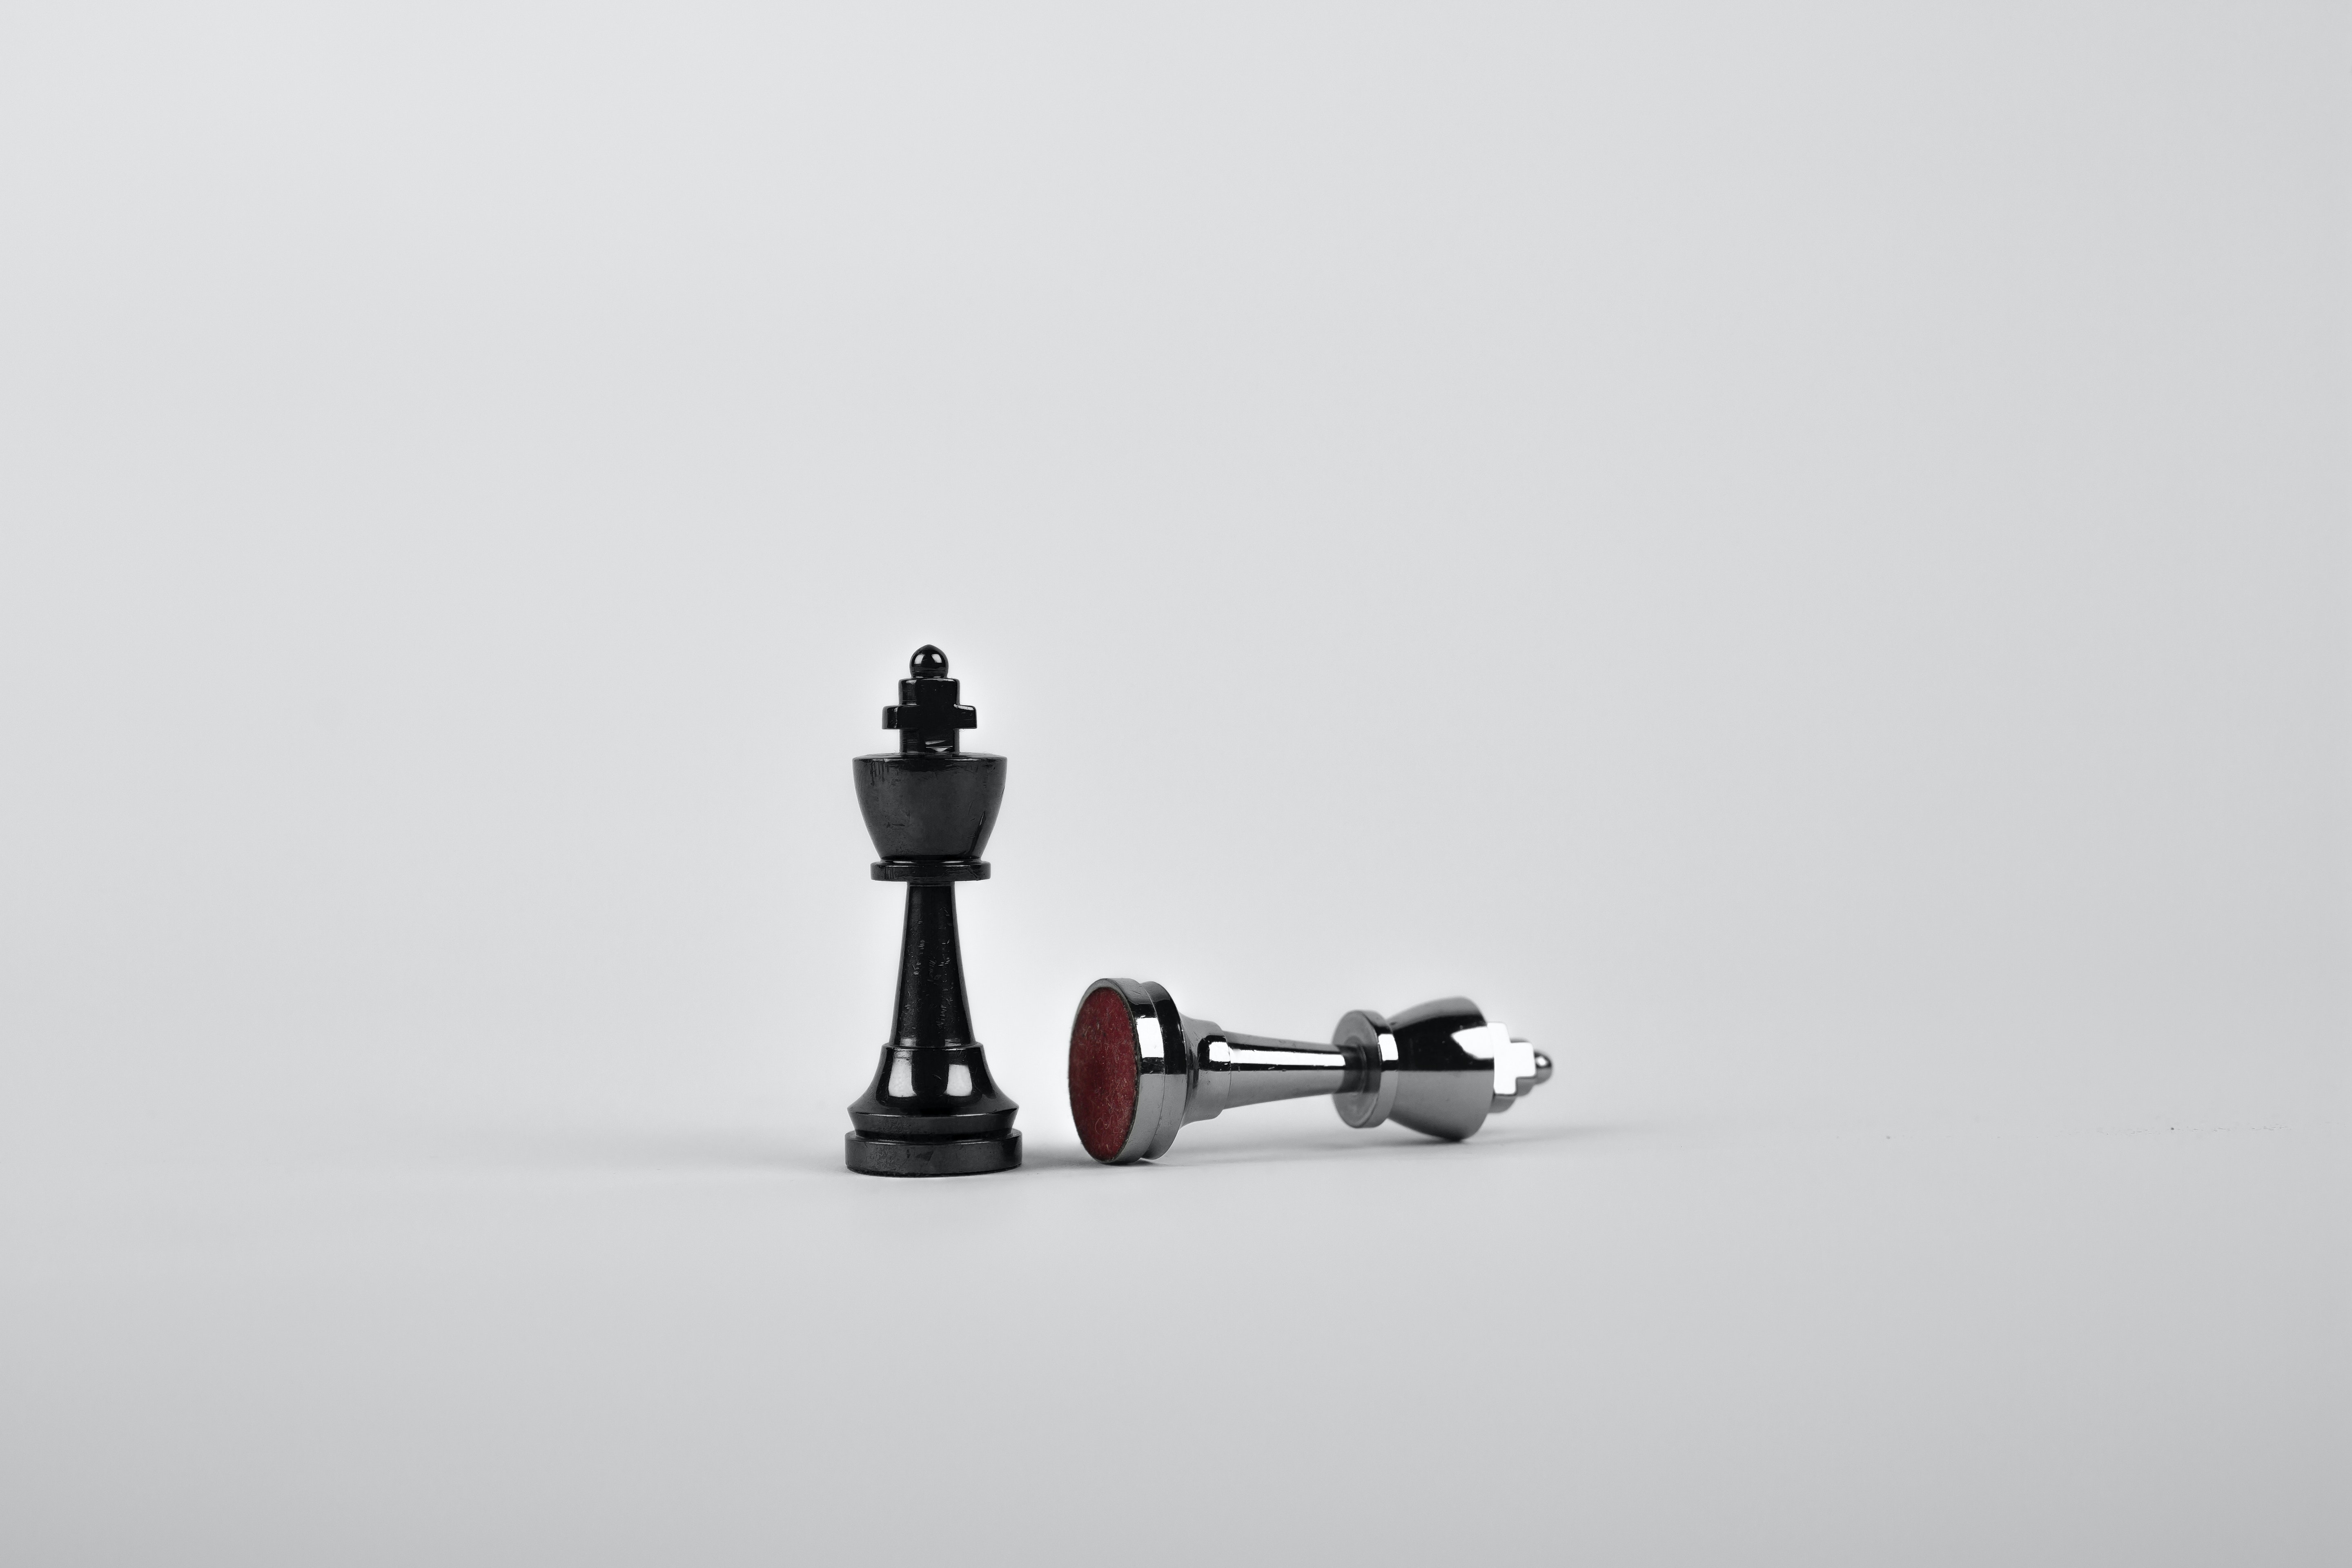
art, toy, grey, gas, finial, balance, shadow, monochrome photography, still life photography, carmine, recreation, metal, indoor games and sports, machine, monochrome, font, darkness, games, silhouette